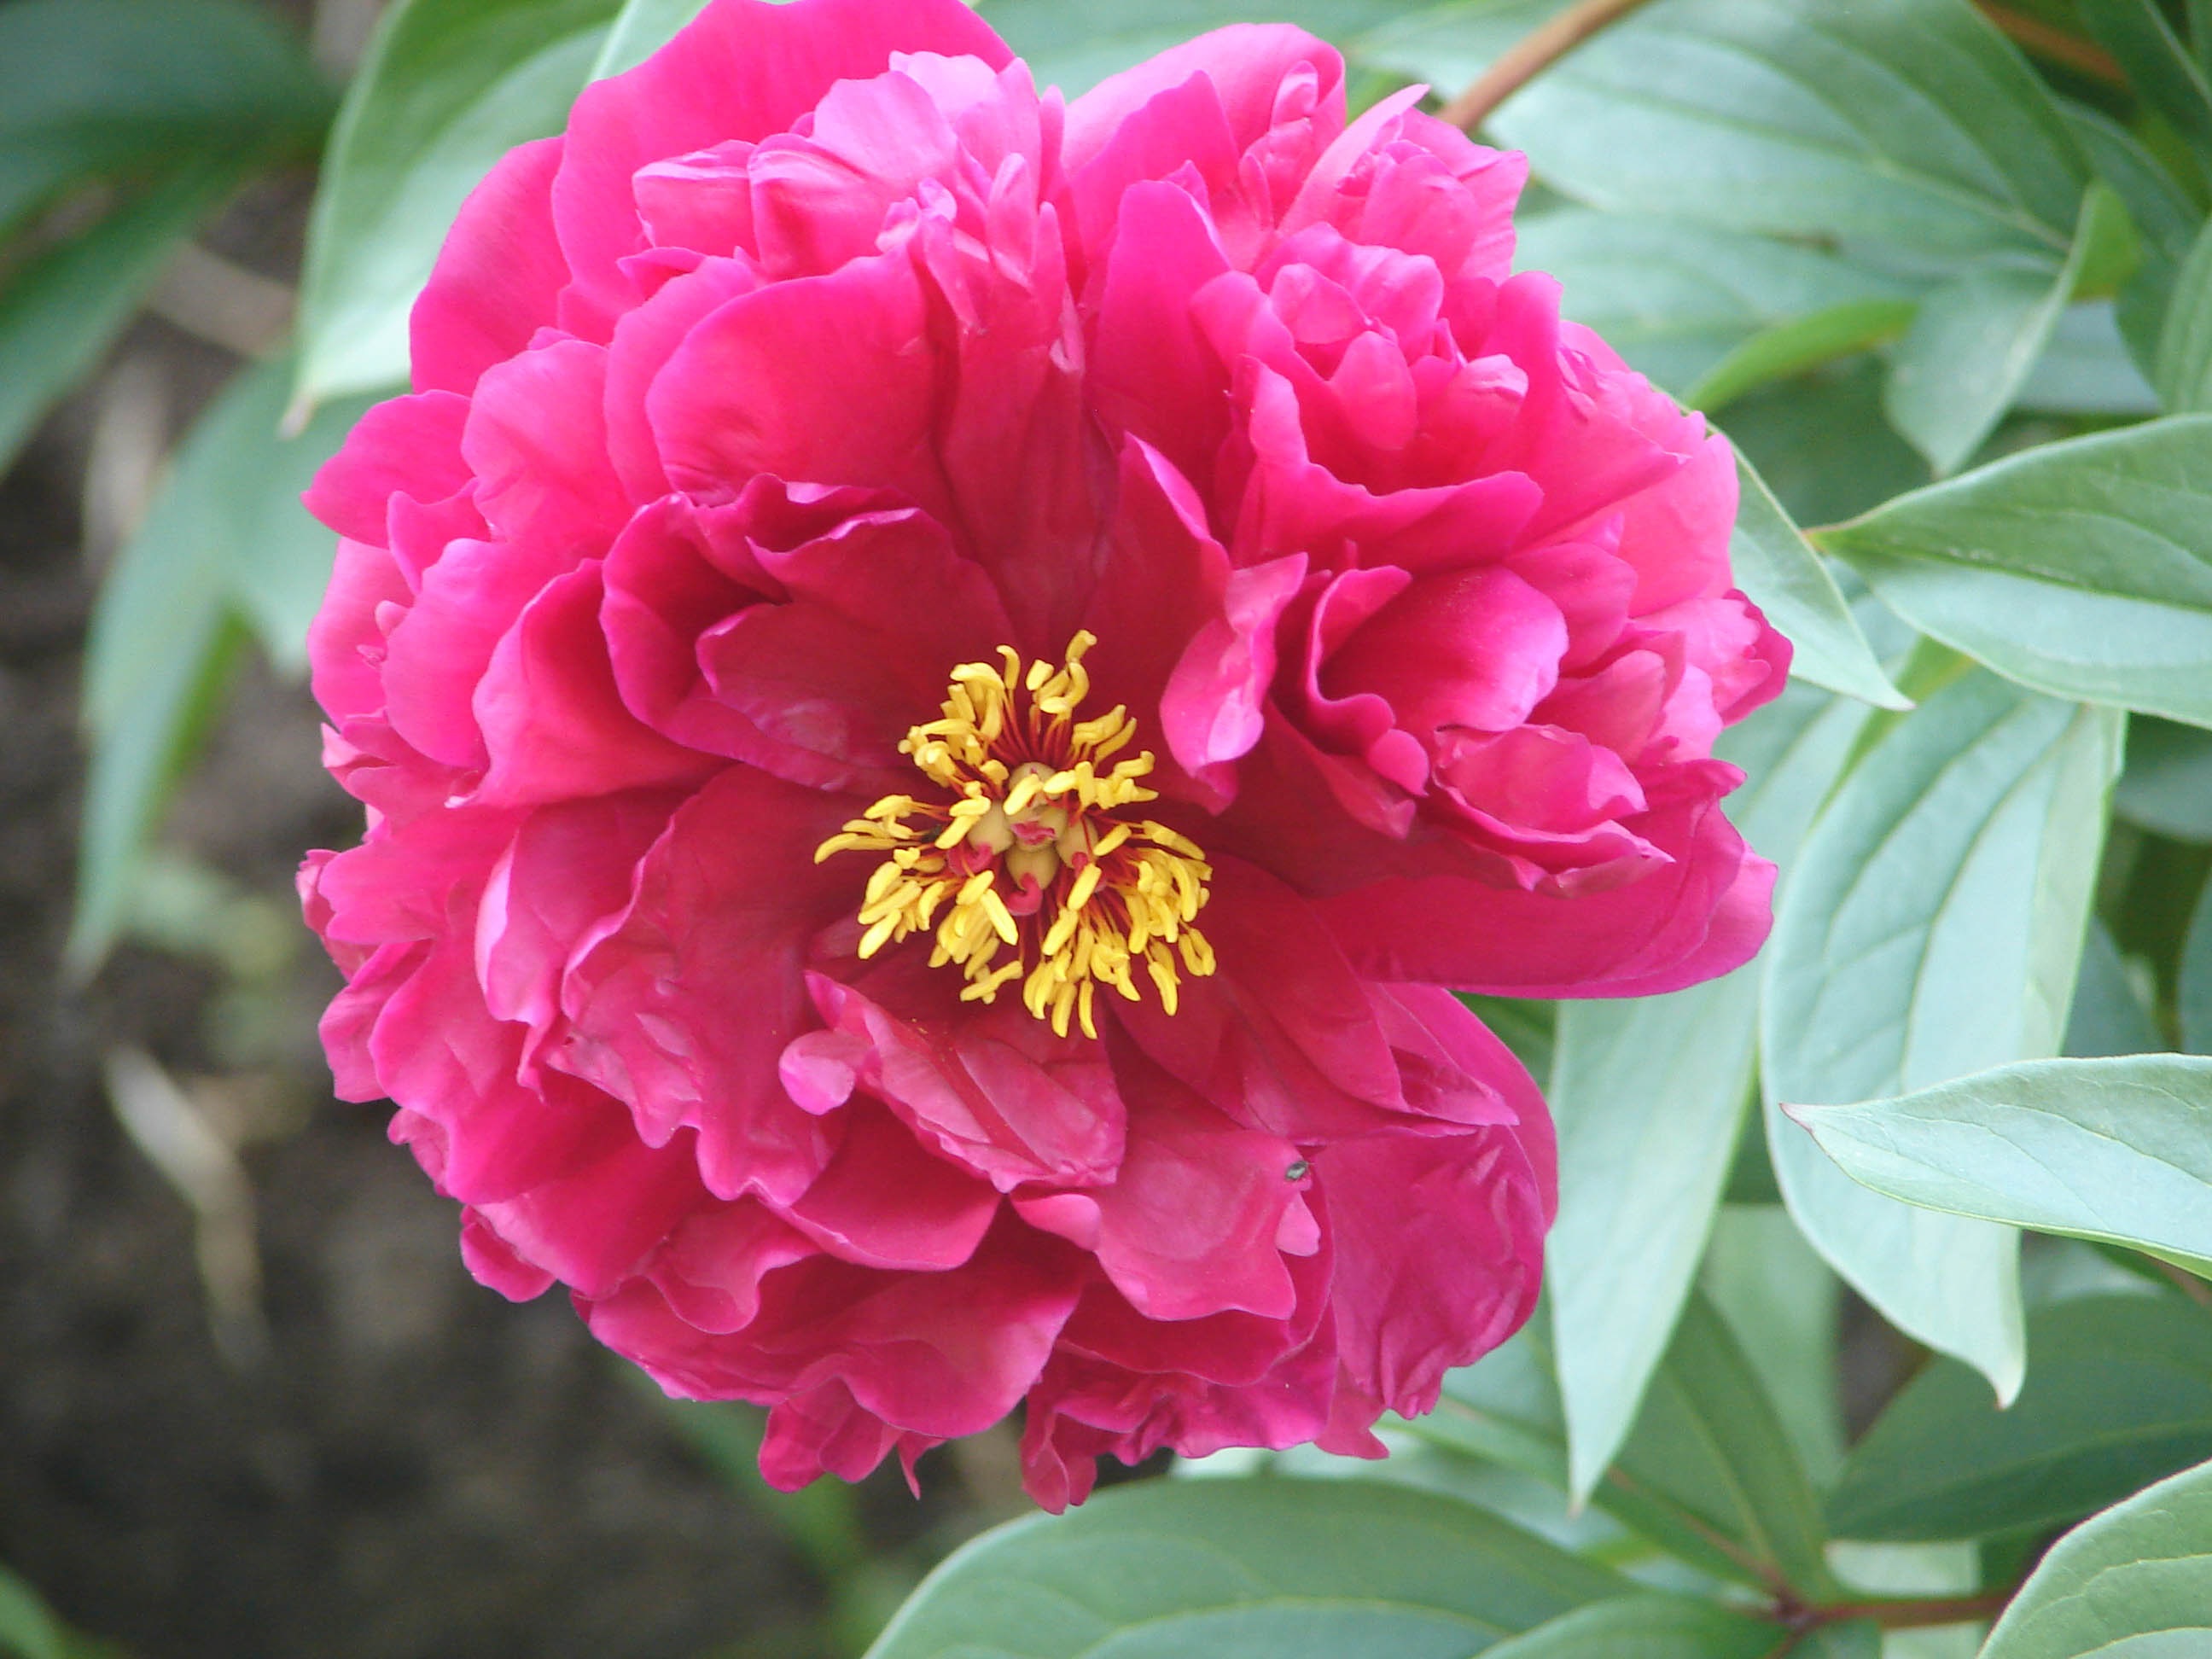
nature, blossom, plant, flower, petal, bloom, pink, flora, peony, flowering plant, double flower, land plant, rosa centifolia